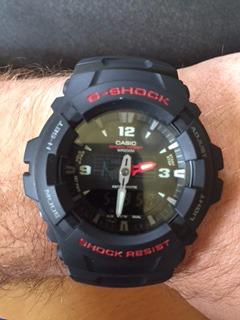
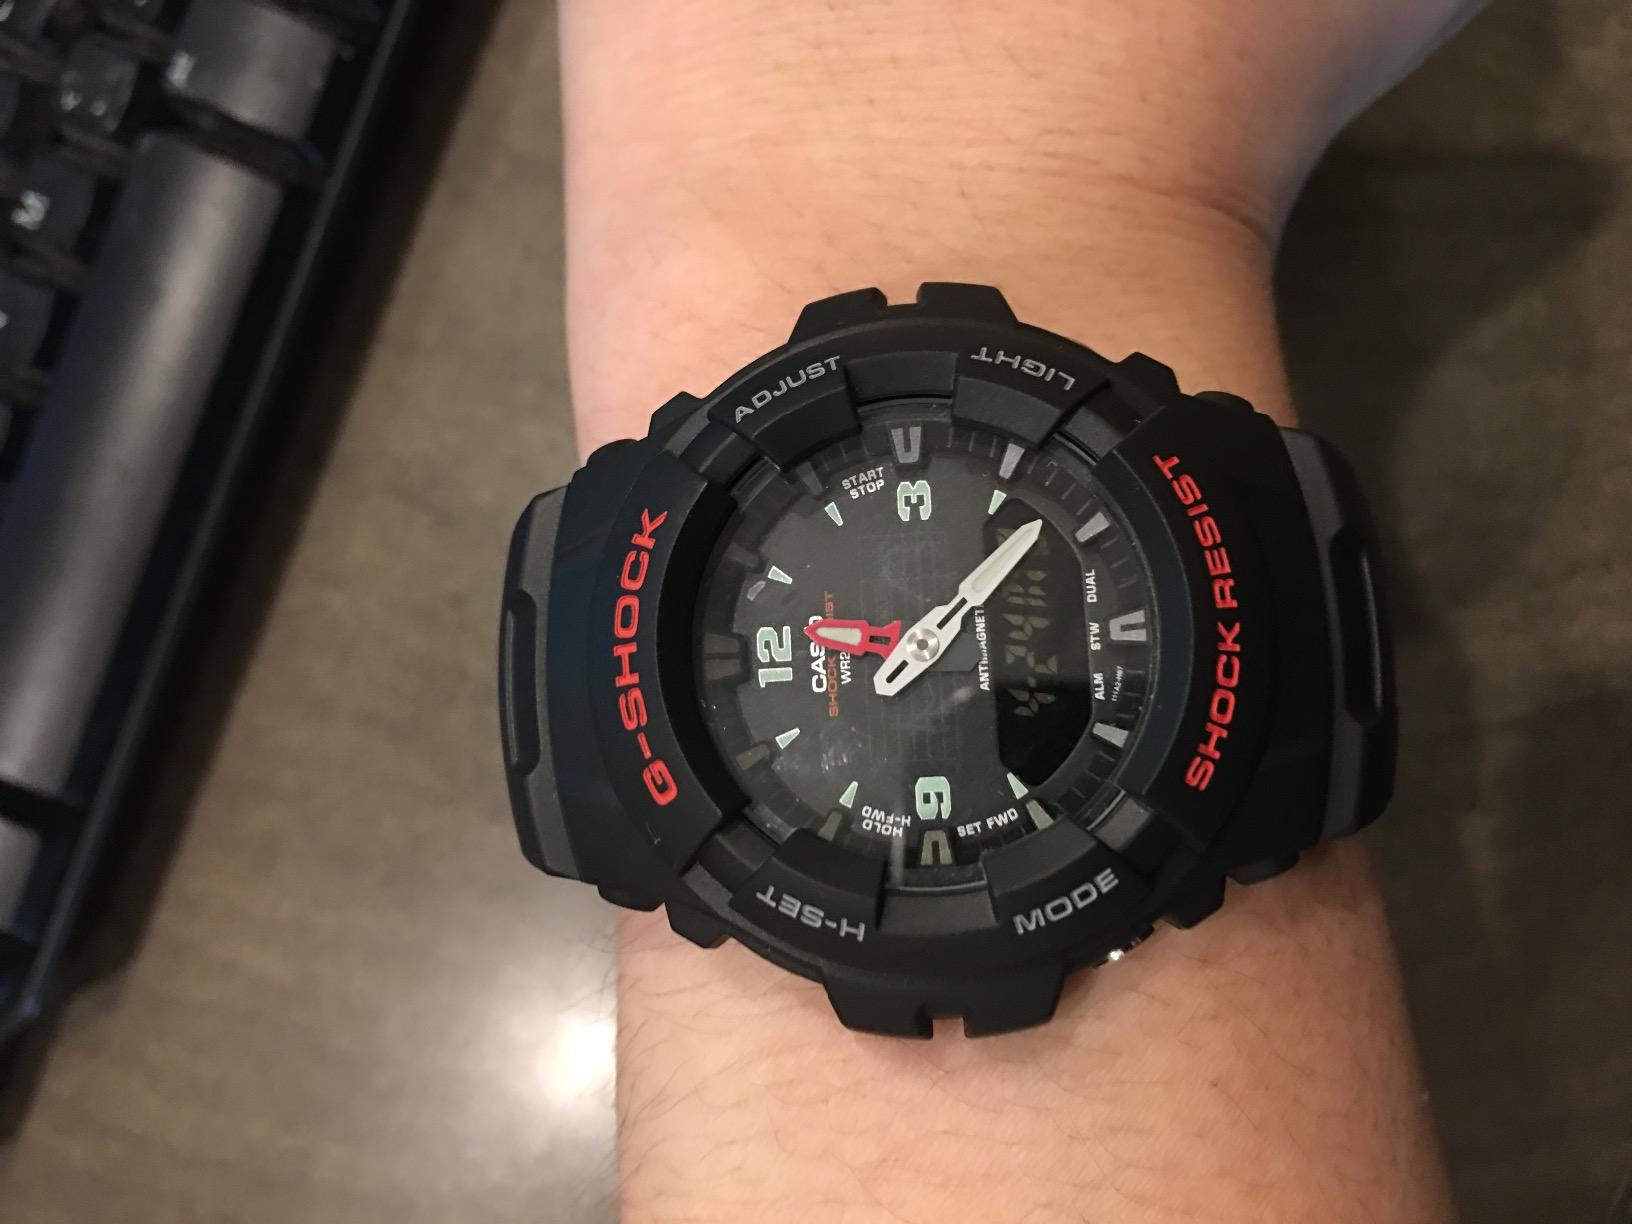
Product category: accessories_watch
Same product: yes